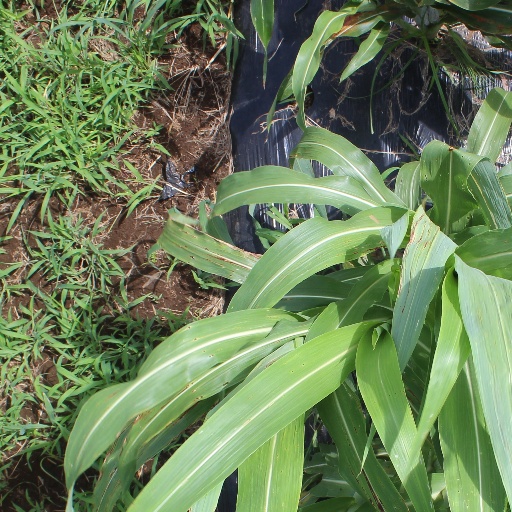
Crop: sorghum